Delray Beach, Florida

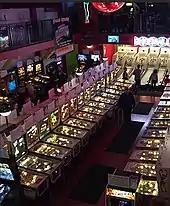
The first floor of the Silverball Museum

In earlier years, downtown Delray was centered along Atlantic Avenue as far west as Swinton Avenue and as far east as the intracoastal waterway. Downtown has since expanded. By 2010, downtown extended west to I-95 and east as the Atlantic Ocean; The north–south boundaries extend roughly two blocks north and south of Atlantic Avenue.